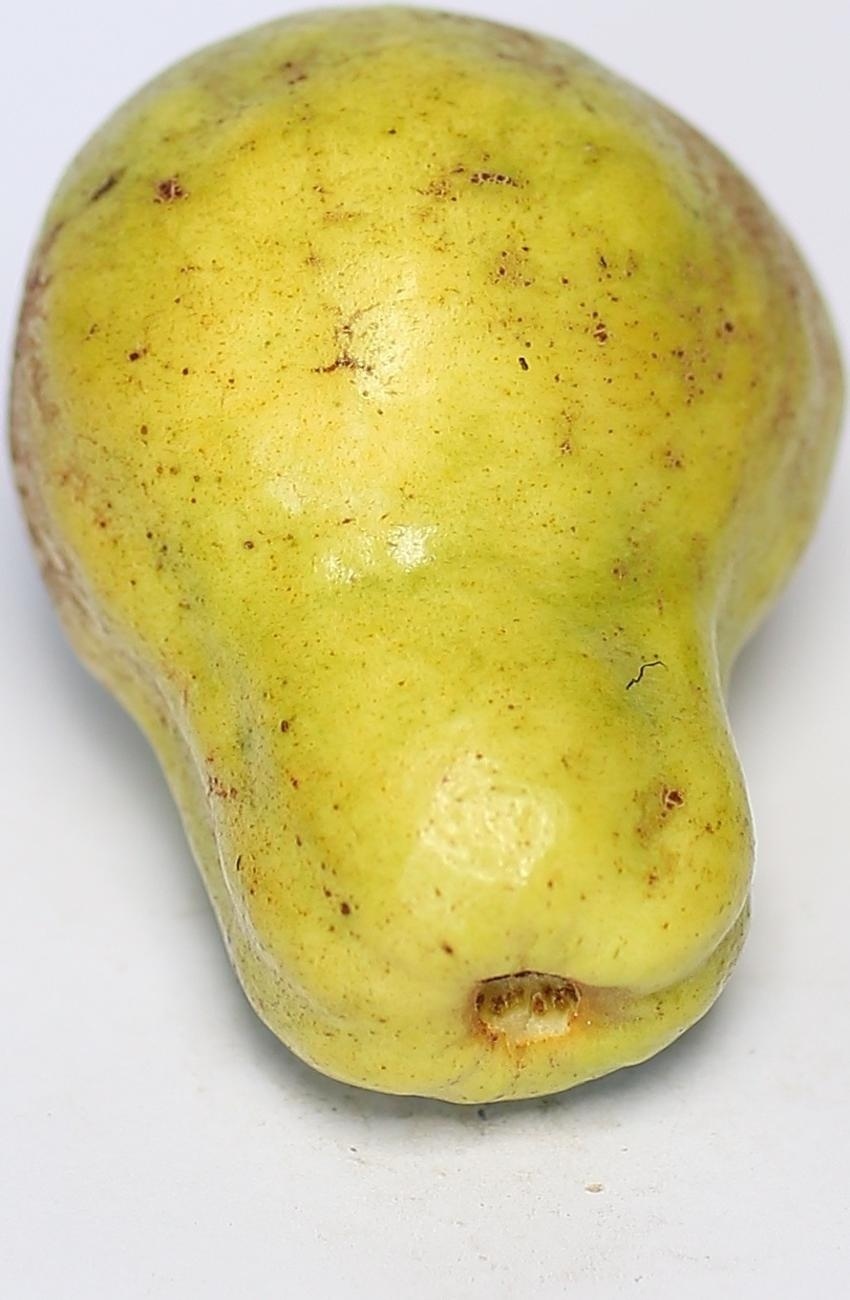
Maturity: mature-green
Variety: local-sindhi